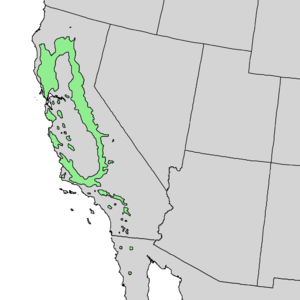
Quercus wislizeni est une espèce d'arbres de la famille des Fagaceae.